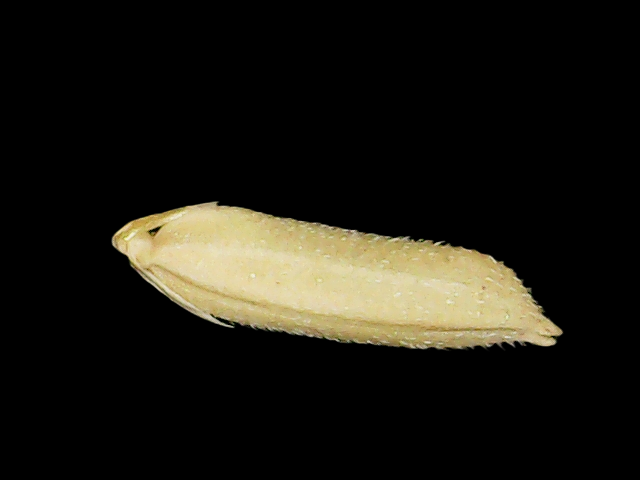
Rice variety: Binadhan19